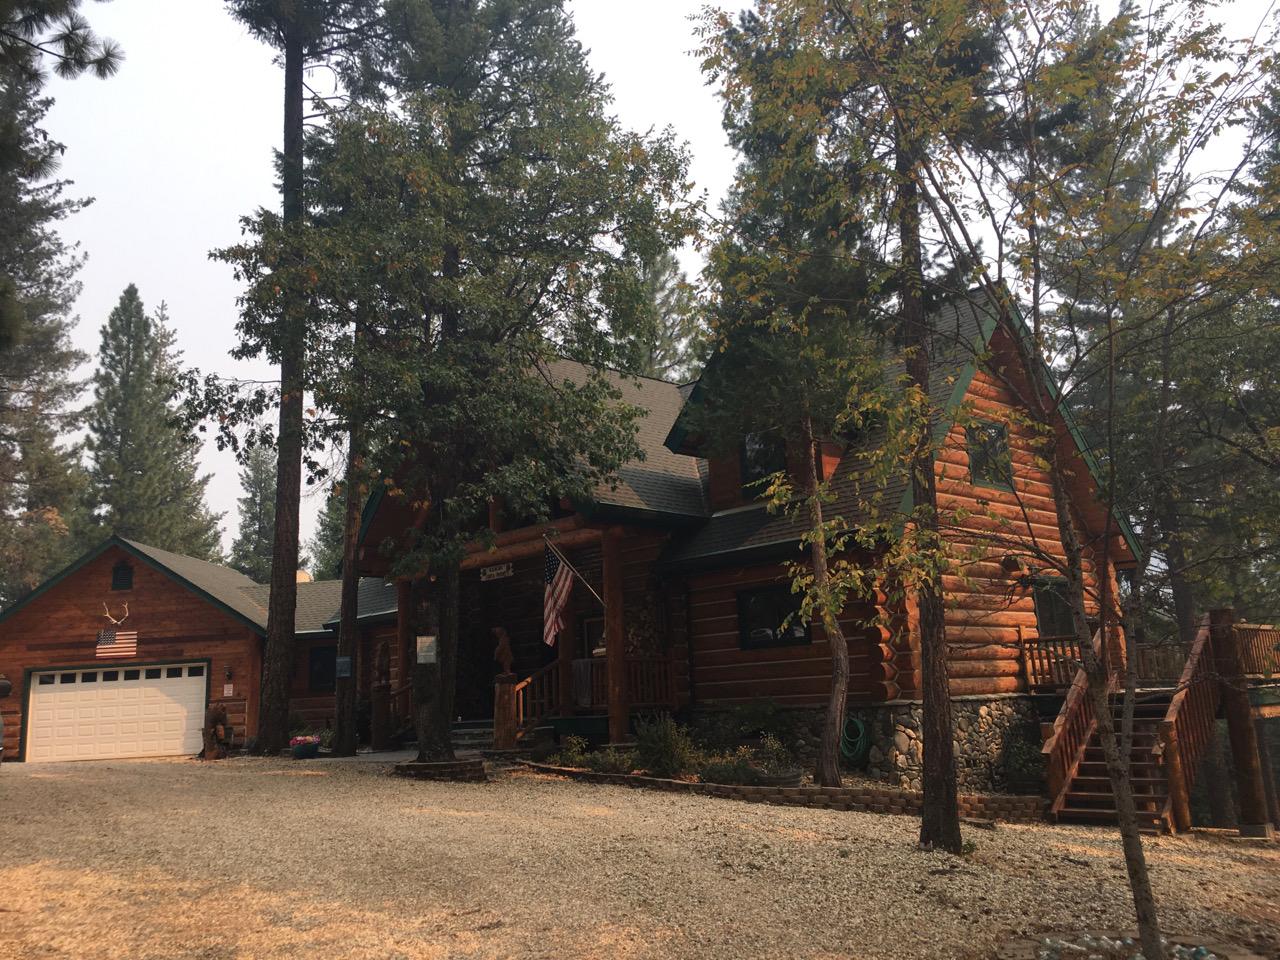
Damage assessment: no_damage